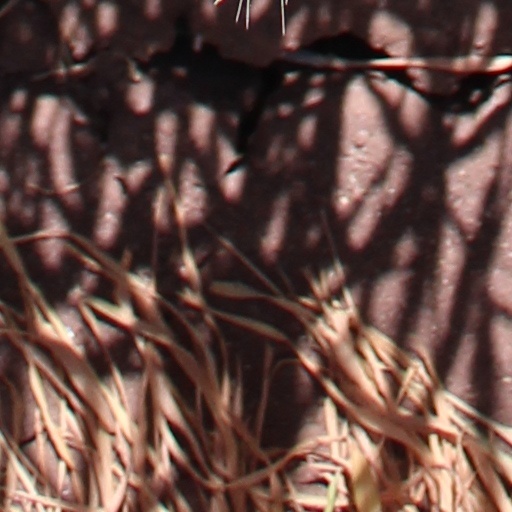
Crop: wheat